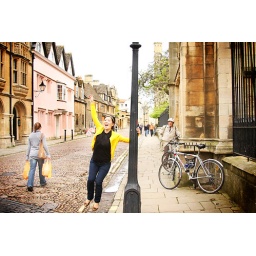
my favorite london photo. me jumping around oxford. the old man with the bike is clearly not amused.